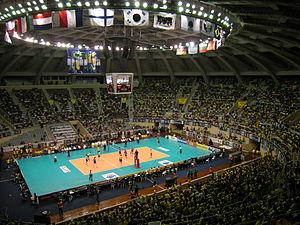
Les Jeux olympiques d'été de 2016 ont été célébrés en 2016 à Rio de Janeiro, au Brésil. Le lieu de la compétition a été choisi le 2 octobre 2009 et annoncé par Jacques Rogge, lors de la 121ᵉ session du Comité international olympique, qui se tenait à Copenhague, au Danemark.
Le tournoi masculin de volley-ball des Jeux olympiques d’été de 2016 se déroule du 7 août 2016 au 21 août 2016 au Ginásio do Maracanãzinho de Rio de Janeiro. La Russie remet son titre en jeu dans une compétition réunissant 12 équipes.